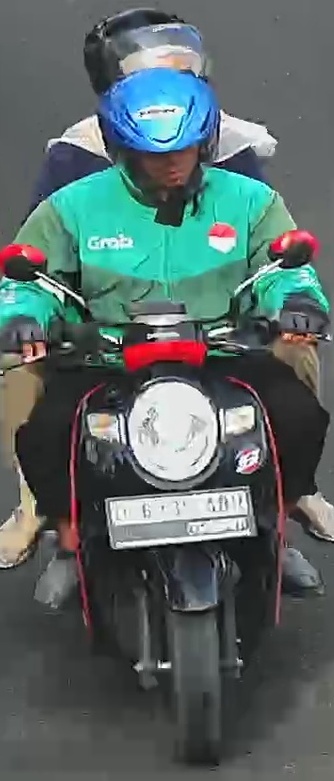
person-with-helmet: 2
person-without-helmet: 0